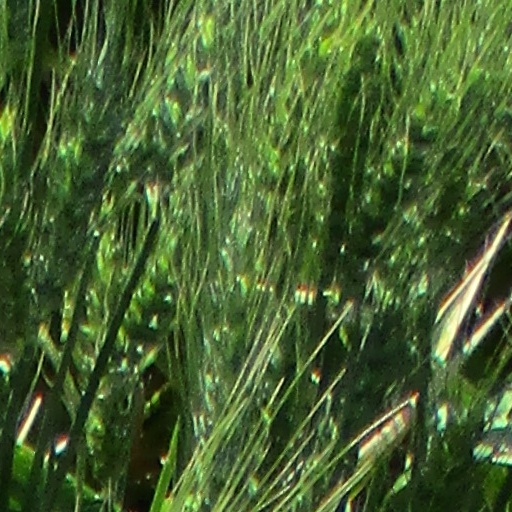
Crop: wheat